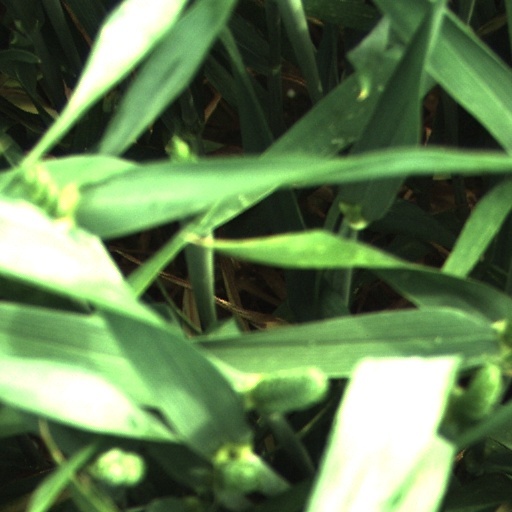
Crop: wheat